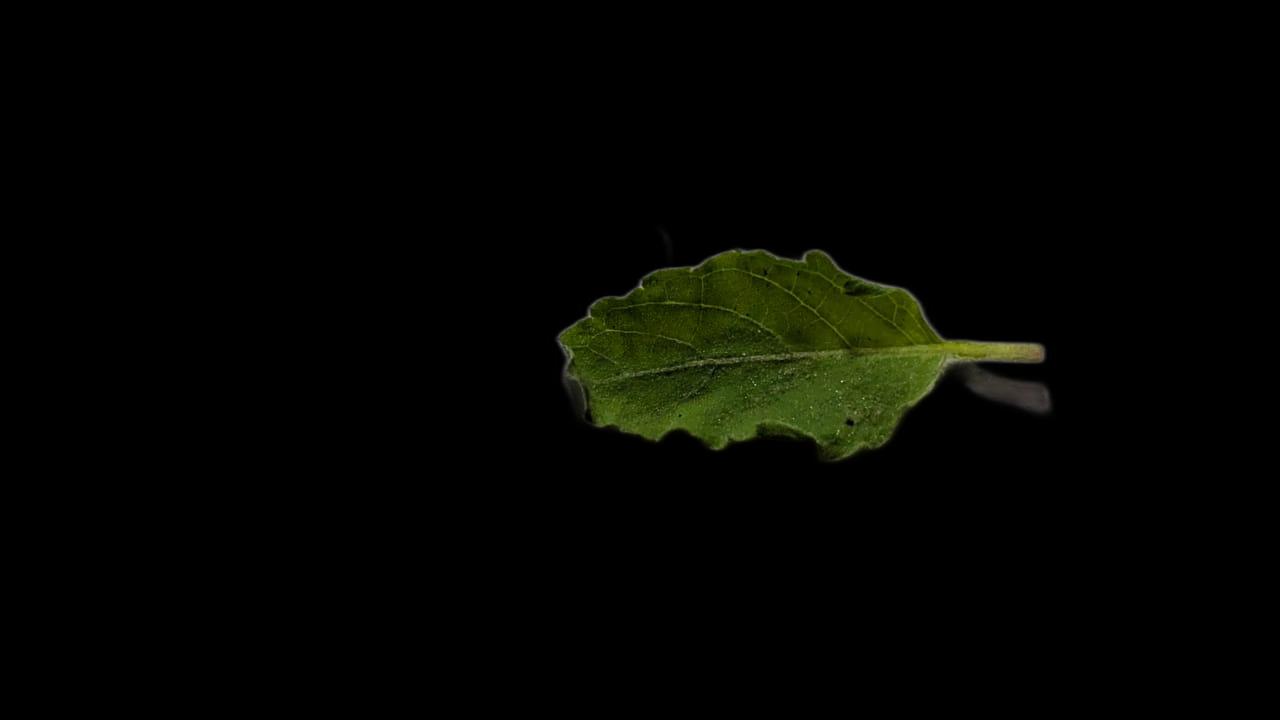
Plant: Tulsi